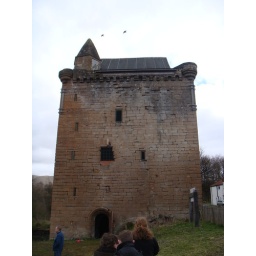
The West side of Sauchie tower. The large window above the door is in the great hall. Note the general lack of windows.